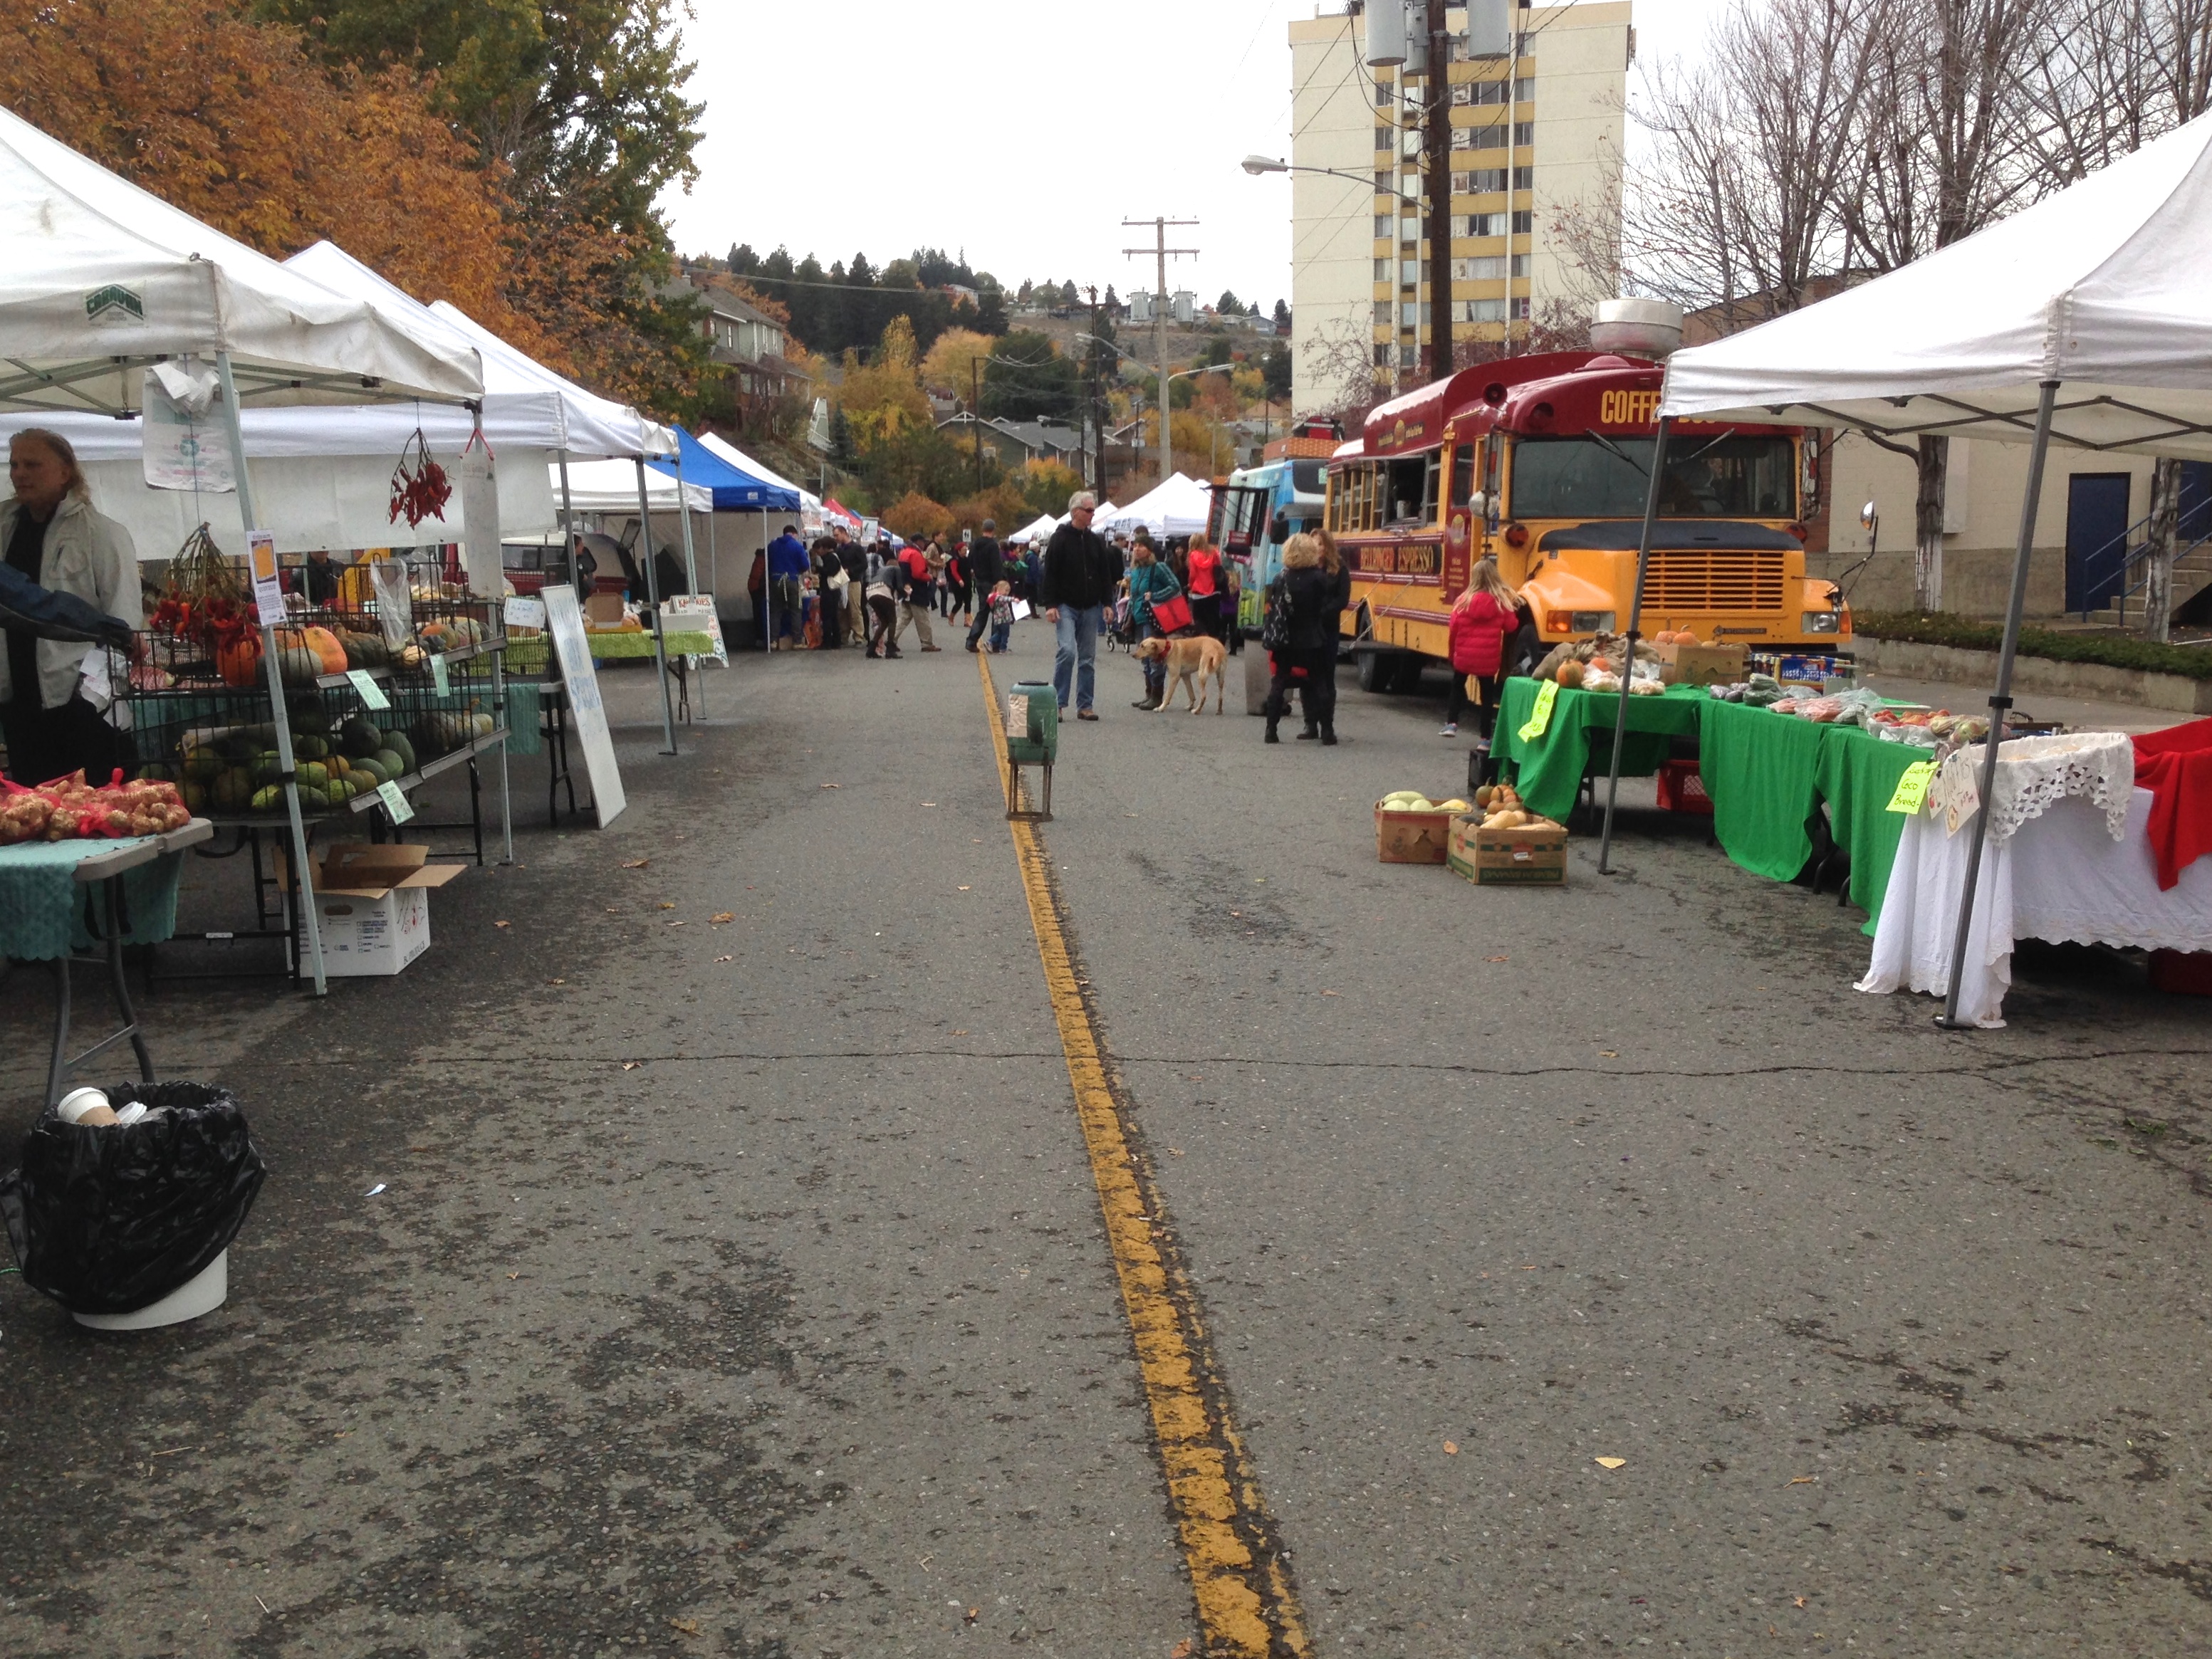
pedestrian, town, city, vehicle, market, public space, human settlement